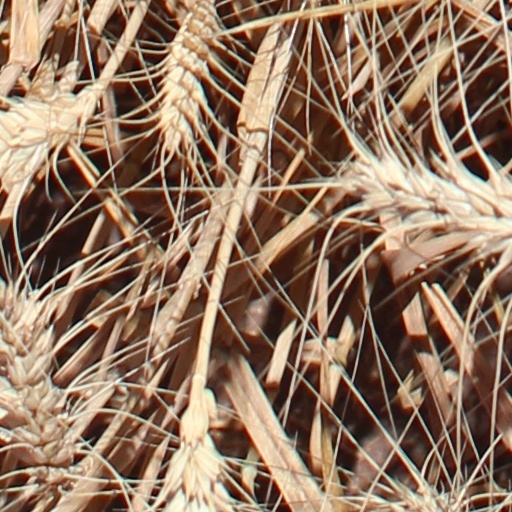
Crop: wheat